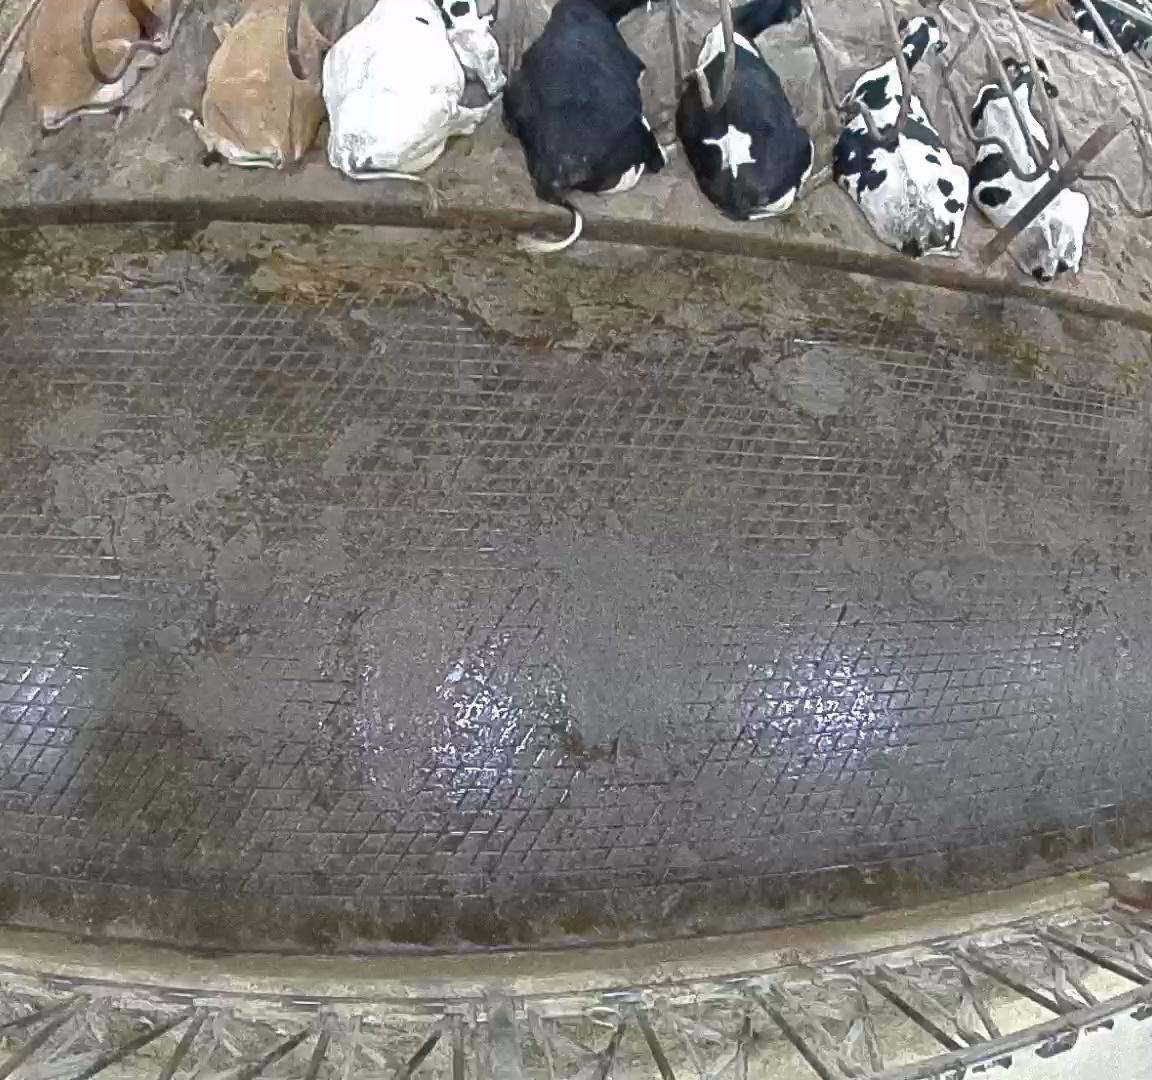
Number of cows: 8